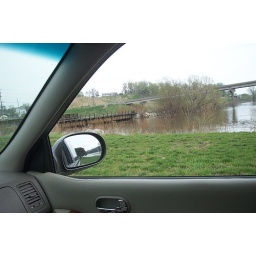
the ped bridge is almost under water and they expect is to go up 2 ft.